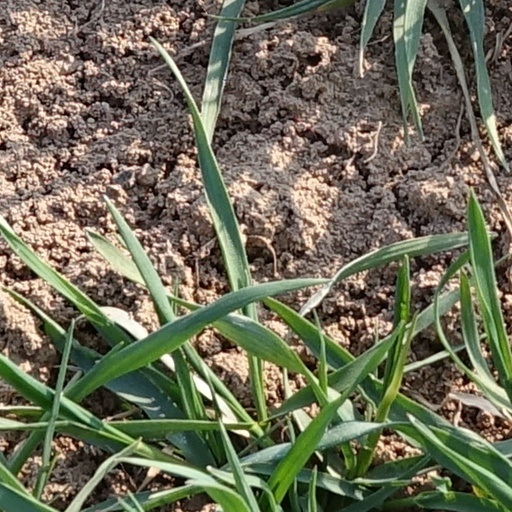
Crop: wheat